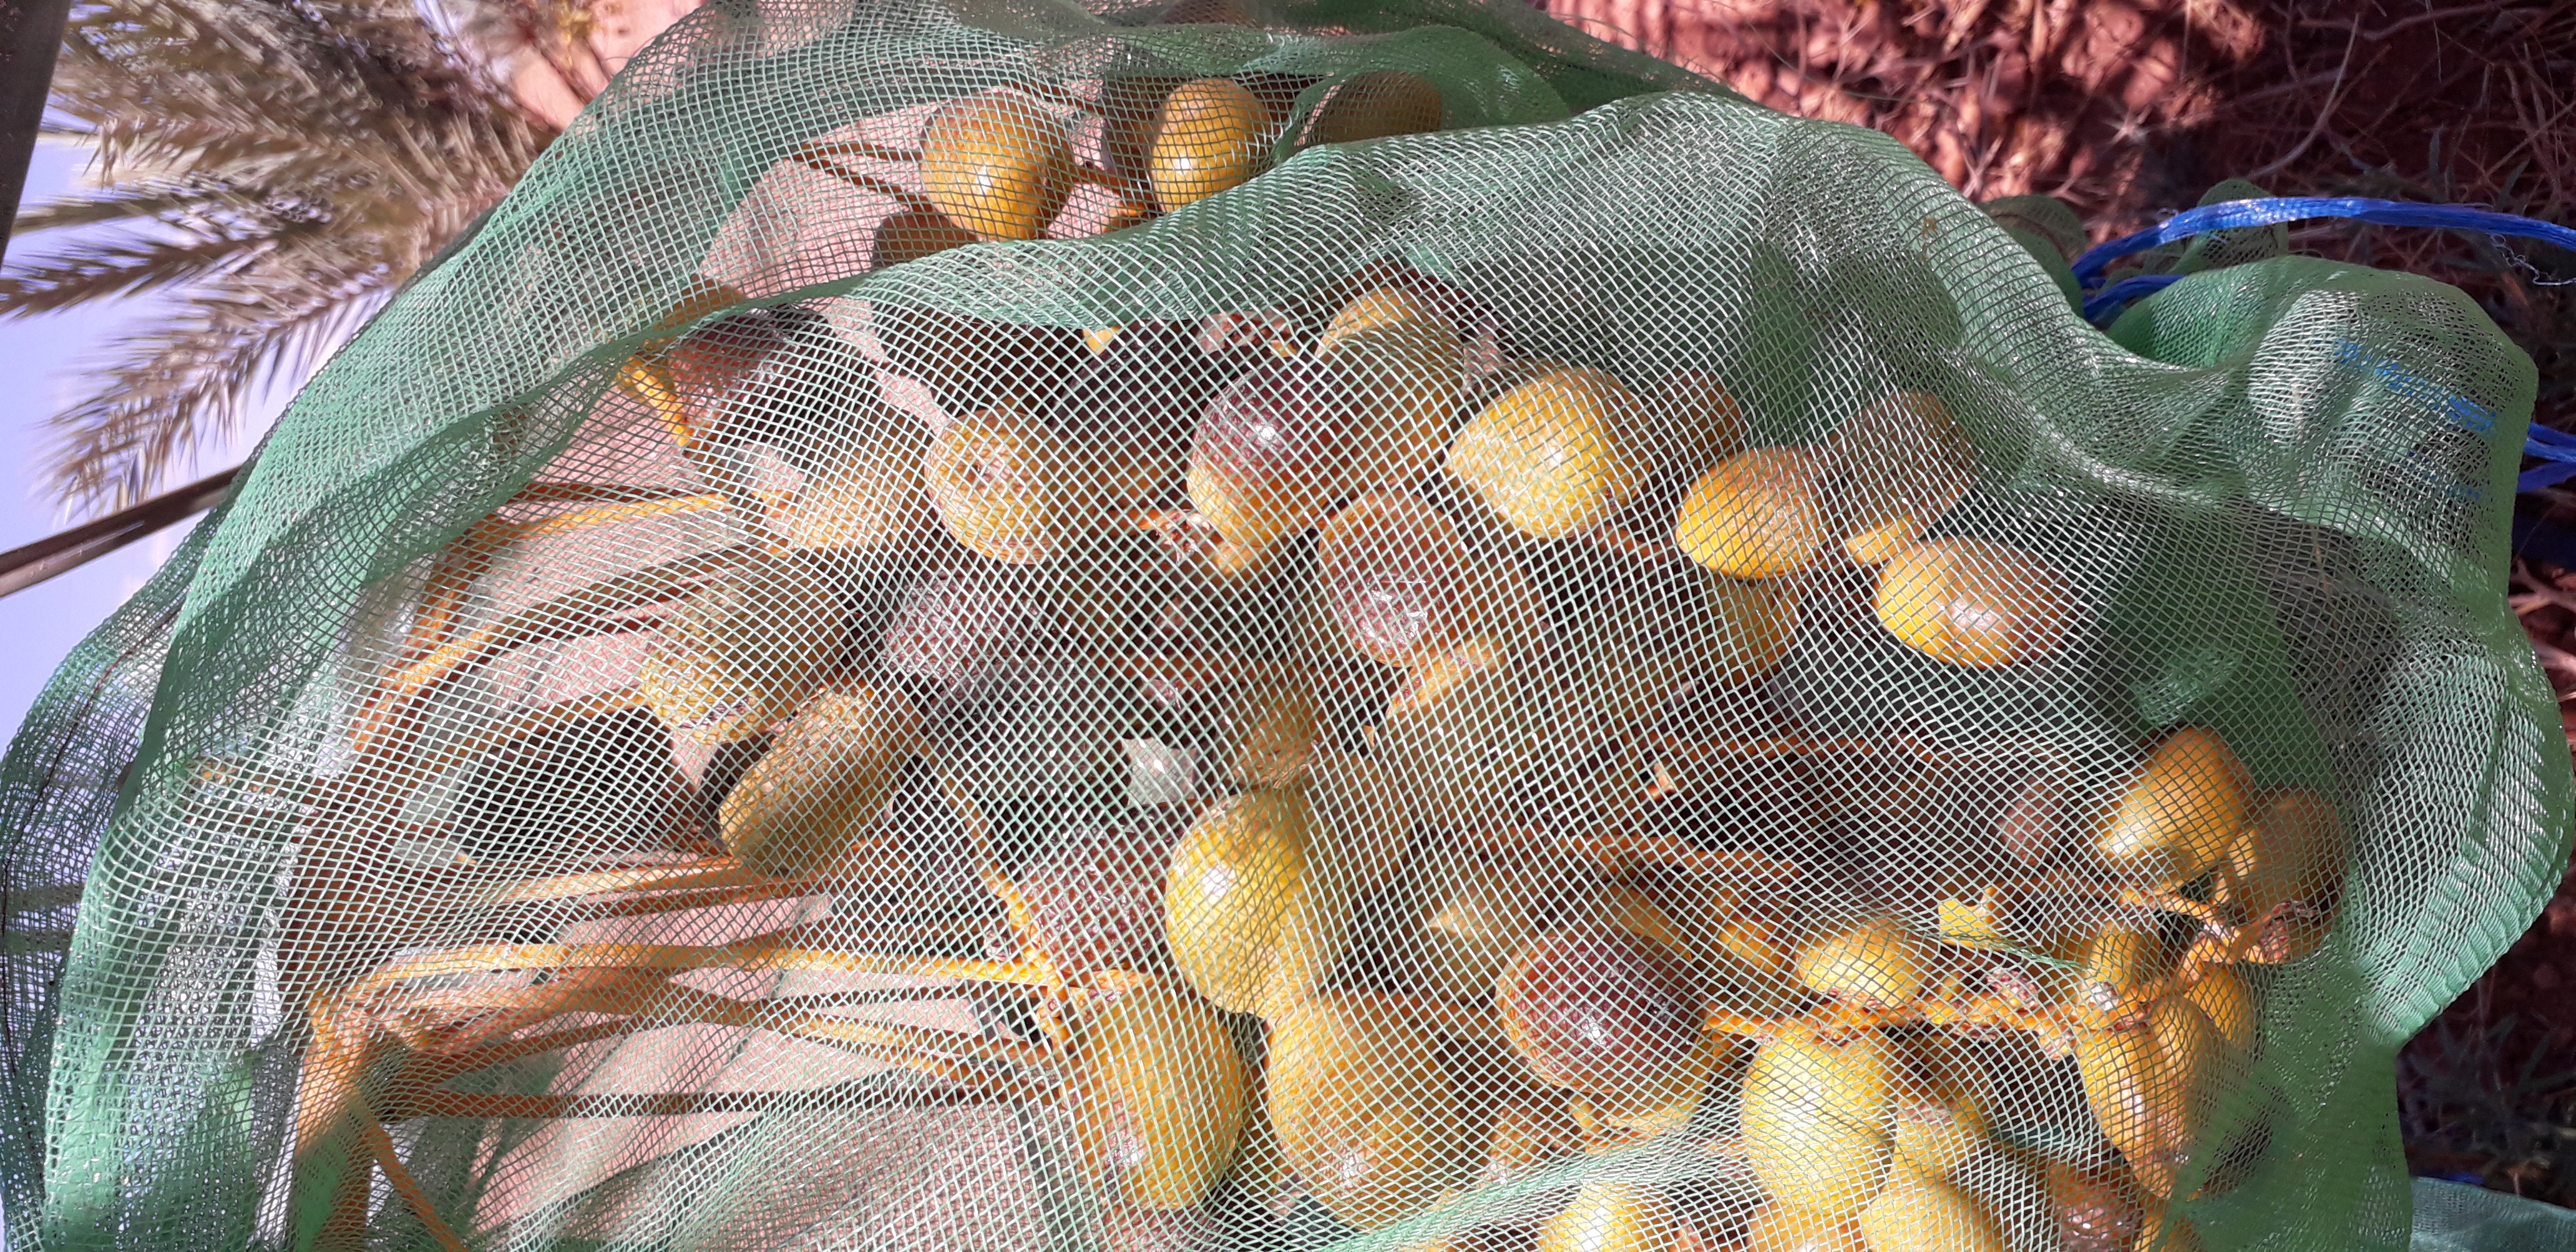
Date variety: Boufagous